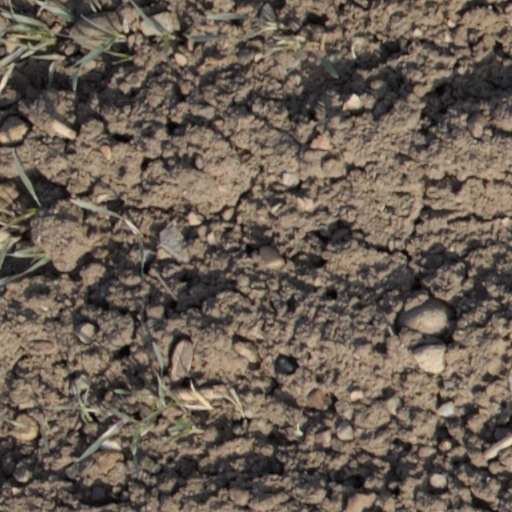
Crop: wheat